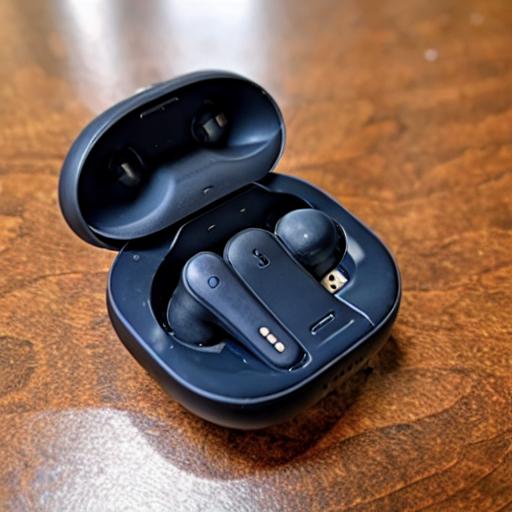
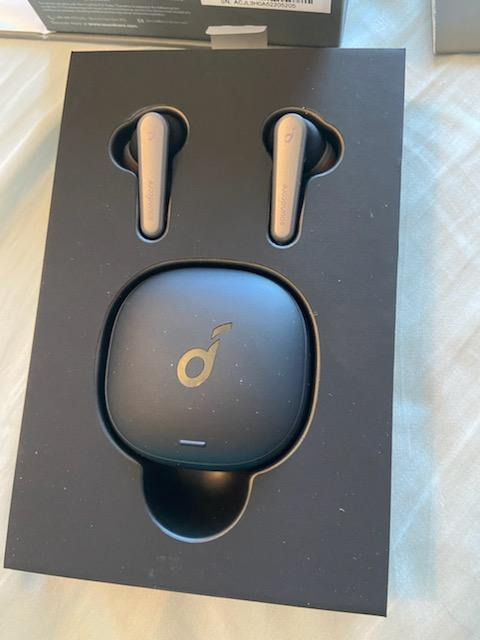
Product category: earbuds
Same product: no